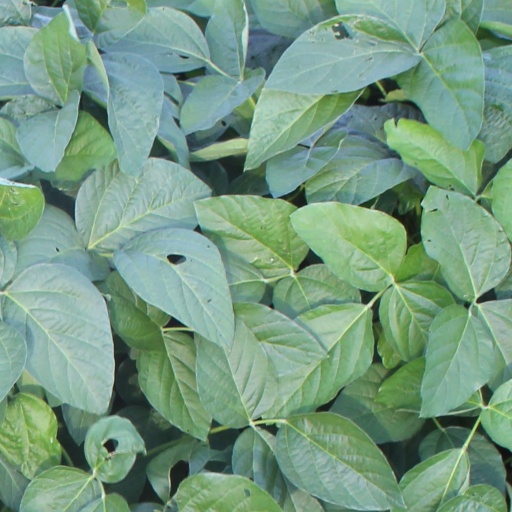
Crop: soybean